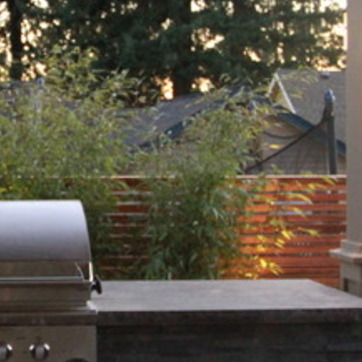
Material: foliage